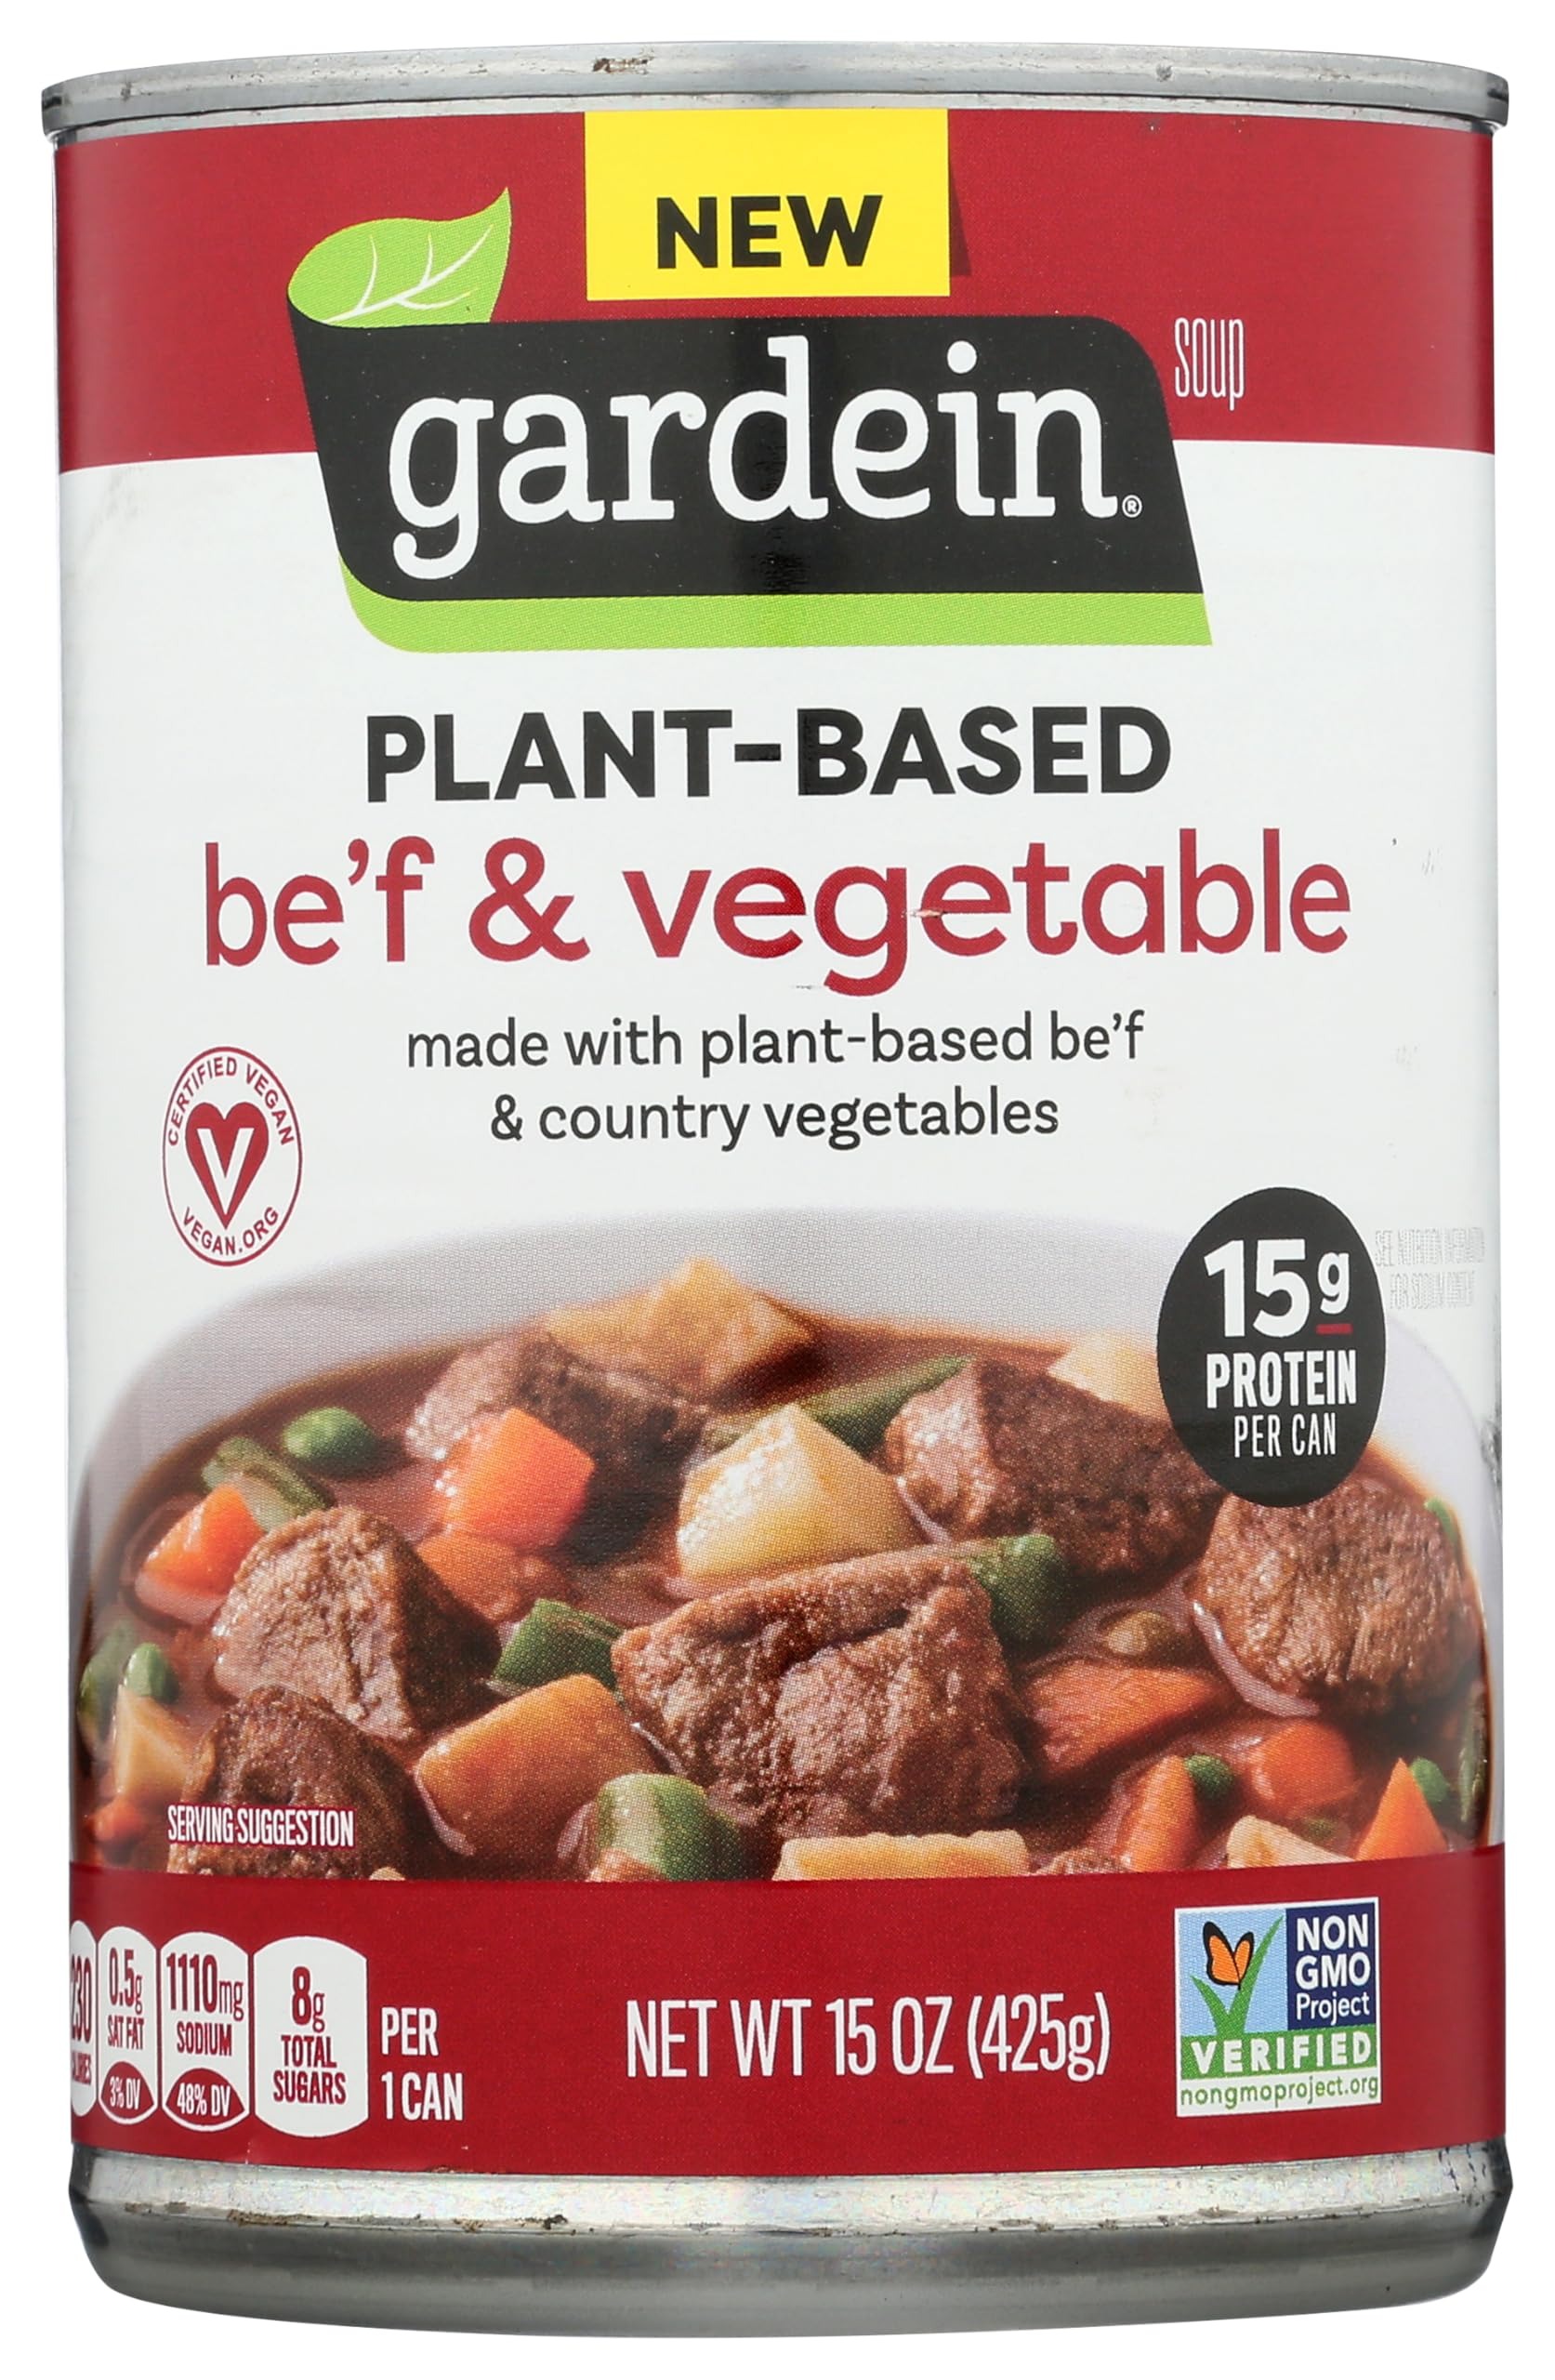
Item Name: Gardein Plant-Based Be'f and Country Vegetable Soup, 15 oz.
Bullet Point 1: Contains one 15-ounce can of Gardein Plant-Based Be'f and Country Vegetable Soup
Bullet Point 2: Enjoy a warm and delicious soup made with tender, plant-based be’f, homestyle broth and a country blend of carrots, potatoes and peas
Bullet Point 3: Vegan and non-GMO certified plant-based soup that provides a good source of Vitamin C; see nutrition information for sodium content
Bullet Point 4: 15 grams of protein per can
Bullet Point 5: Stock up on this vegan soup for quick lunches and delicious anytime meals
Value: 15.0
Unit: Count

Price: 2.99